Front kick

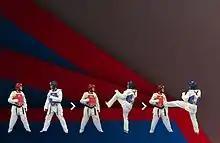
Taekwondo front kick

In martial arts implying either barefooted combat or very light footwear, the strike is usually delivered by using ball of the foot (while pointing the foot toward the target area and keeping toes up to prevent injury) or by heel. When heavier footwear is used, there is an option using whole sole as a striking surface. It is also possible to kick with the top of the foot (the instep) in cases of striking at the groin or under the arm which can be very damaging.